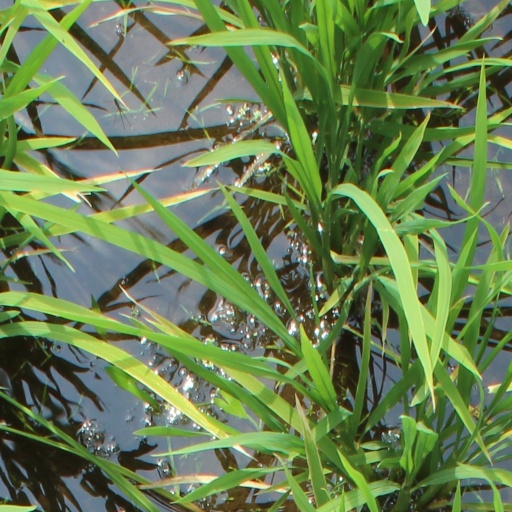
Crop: rice